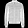
Label: Coat